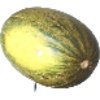
Label: Melon Piel de Sapo 1